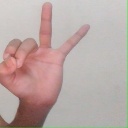
अक्षर: ण